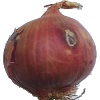
Label: Onion Red 1